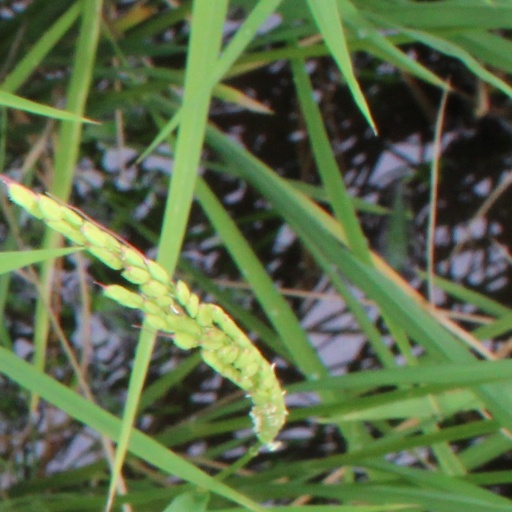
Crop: rice